Paella

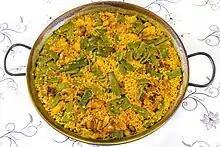
Valencian paella

Paella is a rice dish originally from the Valencian Community. "Paella" is regarded as one of the community's identifying symbols. It is one of the best-known dishes in Spanish cuisine.